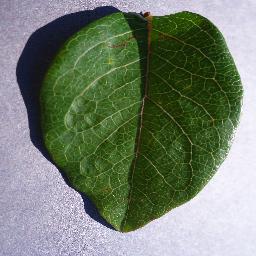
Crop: blueberry
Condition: healthy